Anabar Bay

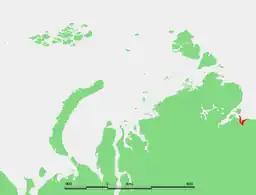

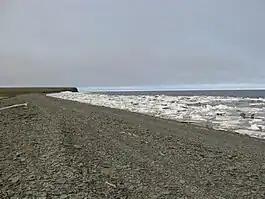
The shore of Anabar Bay

Anabar Bay is a gulf in the Laptev Sea. Lat 74° 30' and long 113° 15'. It stretches between the eastern cape off the mouth of the Anabar River and the Nordvik Peninsula. Nordvik Bay lies further west of it, beyond Cape Paksa at the tip of the peninsula.